Time Lapse (film)

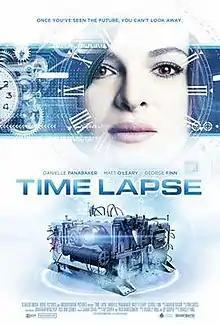

Time Lapse is a 2014 American independent science fiction thriller film directed by Bradley D. King in his feature debut. Starring Danielle Panabaker, Matt O'Leary, and George Finn, it follows three friends who discover a camera that takes photographs 24 hours into the future, leading to increasingly dangerous consequences.